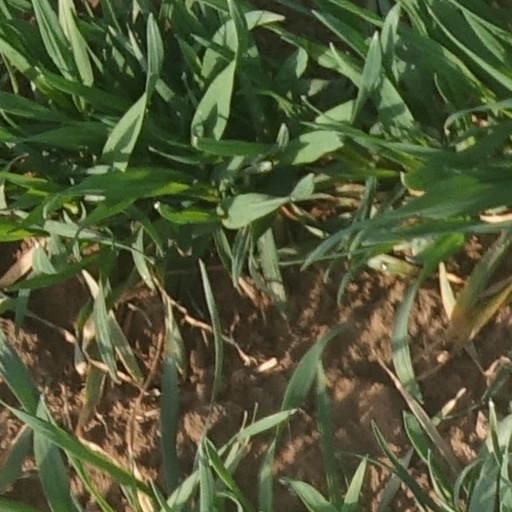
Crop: wheat